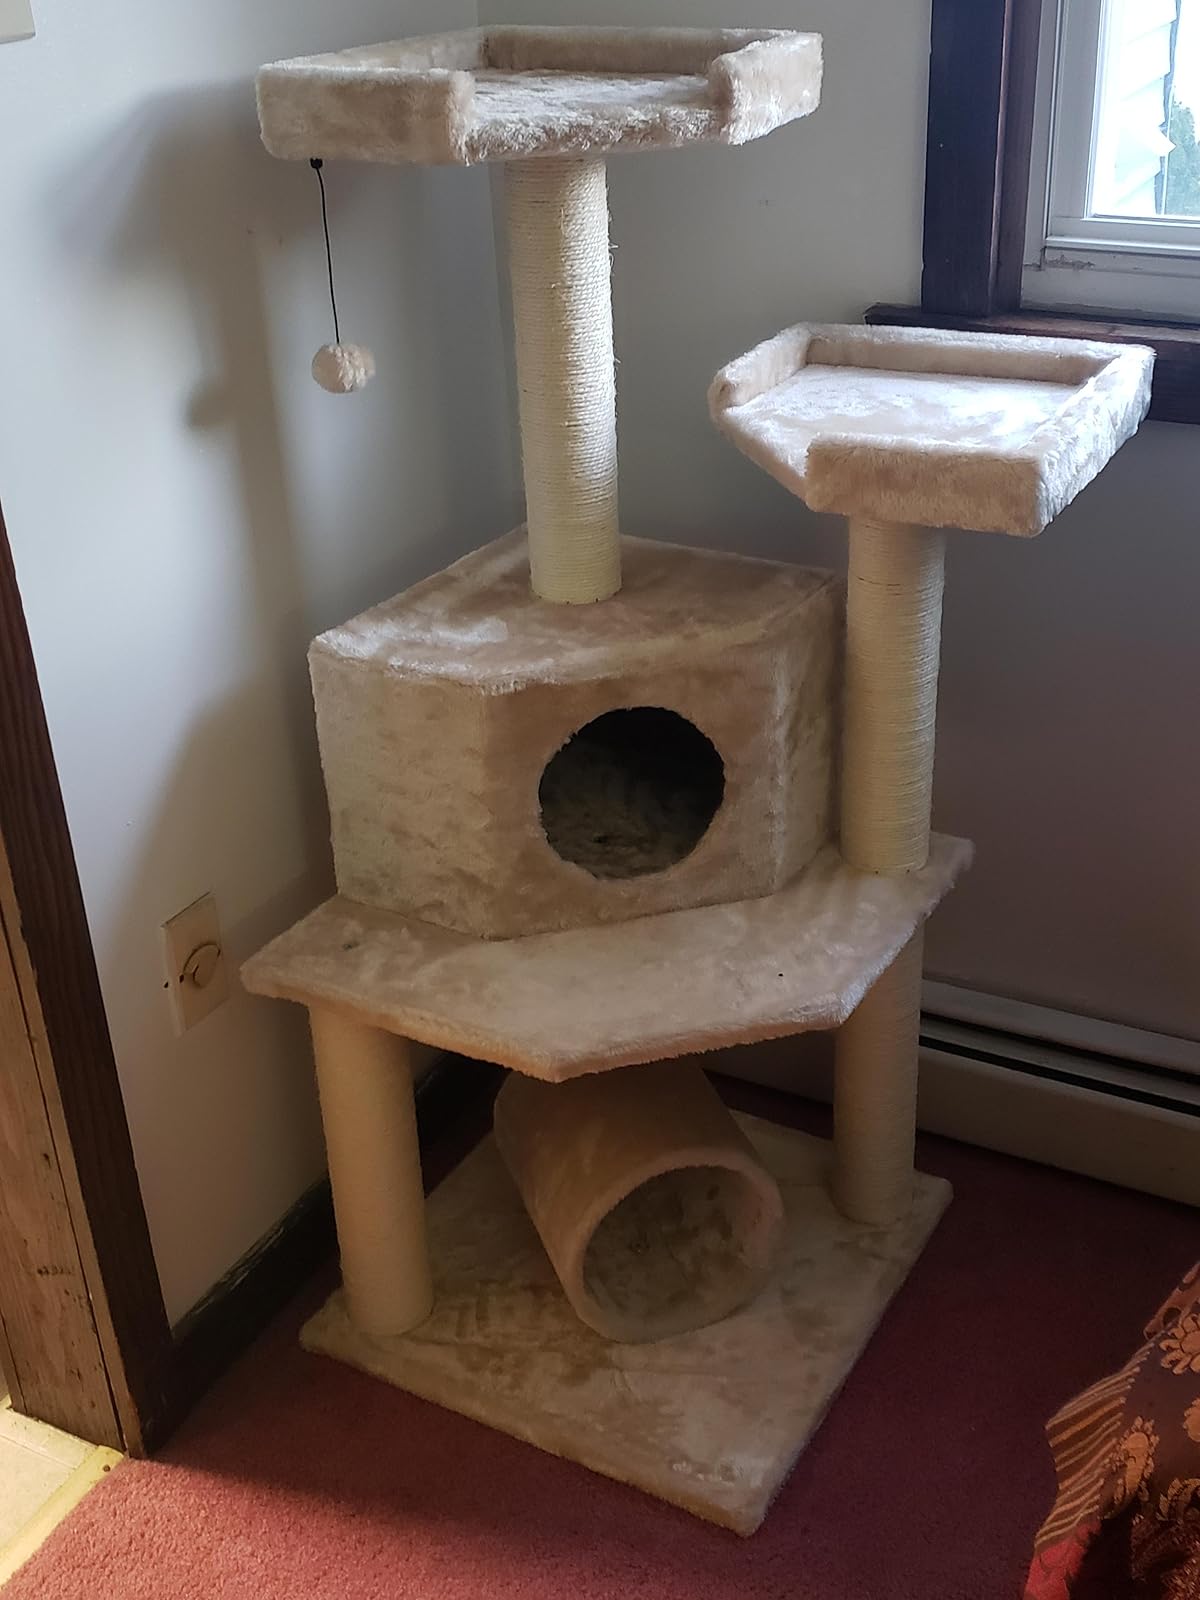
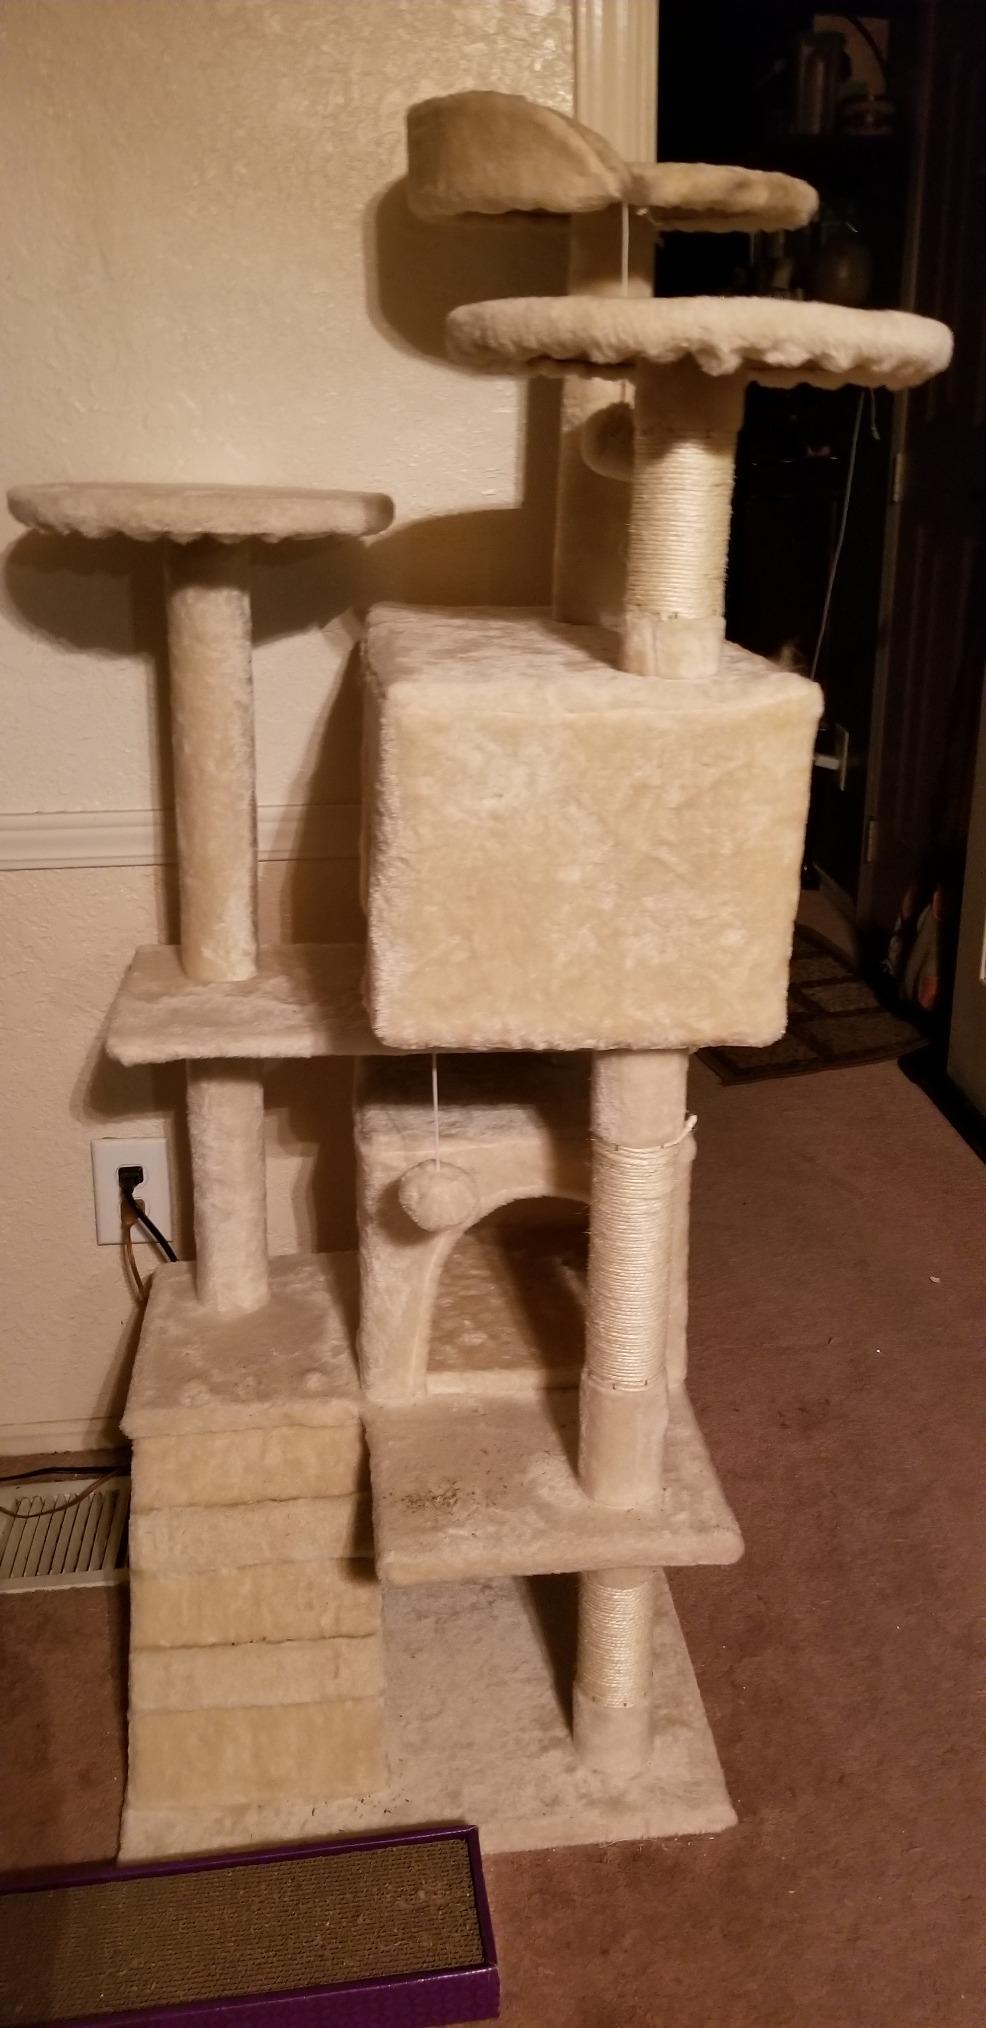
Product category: items_cat tree
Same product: no